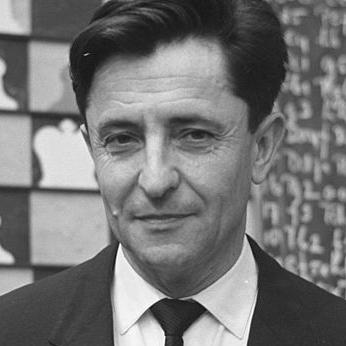
Age: 51